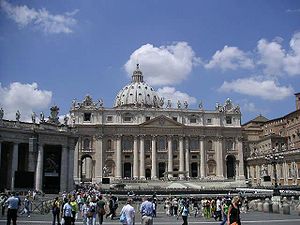
Apostlen Peter / Lovprisninger
Peterskirken in Rom
"Apostlen Peter var en af Jesu Kristi ledende apostle. Peters oprindelige navn var Simon, men blev af Jesus givet navnet ""Kefas"", hvilket betyder klippesten – på græsk Petros, altså Peter. Peter var fisker, ligesom sin bror Andreas, der også var apostel.